Huseyn Shaheed Suhrawardy

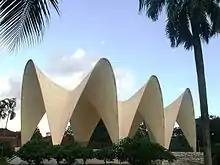
Suhrawardy is buried at this mausoleum in Dhaka, Bangladesh alongside A. K. Fazlul Huq and Khawaja Nazimuddin

Suhrawardy's one-year tenure was unable to introduce the joint electorate. Since 1932, elections in Pakistan's provinces were held under the "separate electorate" system of dividing seats in parliament among religious groups in accordance with the colonial-era Communal Award. Abolishing the joint electorate was a key demand of the Awami League.